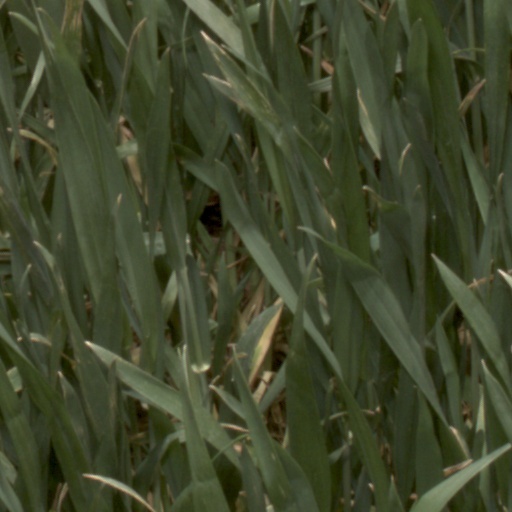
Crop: wheat